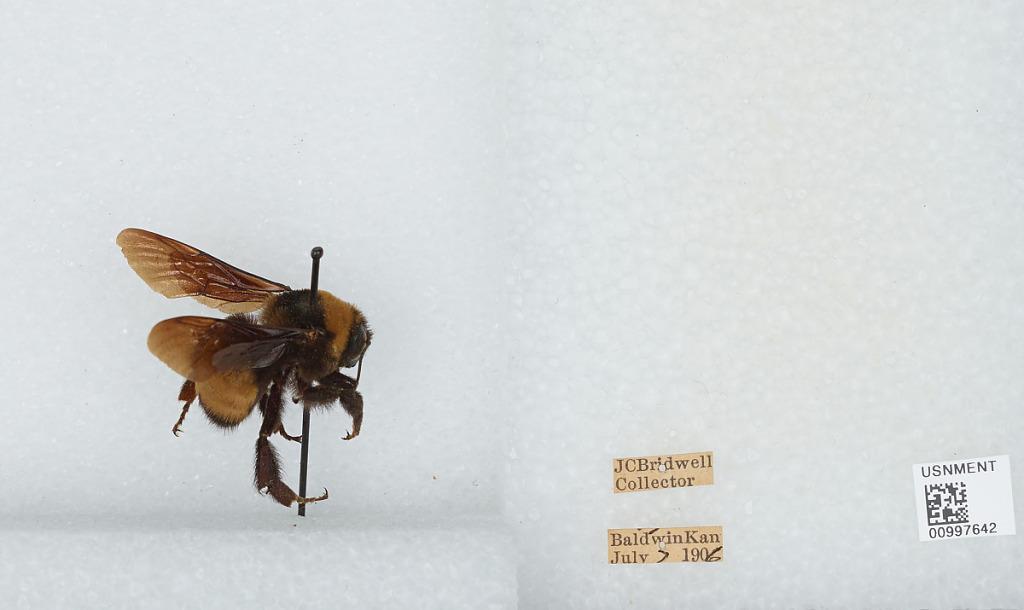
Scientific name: Bombus (Bombias) auricomus (Robertson)
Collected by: J. Bridwell
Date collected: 1906-7-7
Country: United States
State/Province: Kansas
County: Douglas
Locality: Baldwin
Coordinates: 38.7775, -95.1875